Dravidian peoples

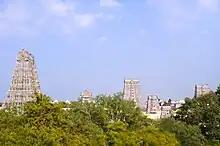
Meenakshi Amman temple, dedicated to Goddess Meenakshi, tutelary deity of Madurai city

Throughout Tamilakam, a king was considered to be divine by nature and possessed religious significance. The king was 'the representative of God on earth' and lived in a "koyil", which means the "residence of a god". The Modern Tamil word for temple is "koil". Ritual worship was also given to kings. Modern words for god like "kō" ( "king"), "iṟai" ( "emperor") and "āṇḍavar" ( "conqueror") now primarily refer to gods. These elements were incorporated later into Hinduism like the legendary marriage of Shiva to Queen Mīnātchi who ruled Madurai or Wanji-ko, a god who later merged into Indra. Tolkappiyar refers to the Three Crowned Kings as the "Three Glorified by Heaven",. In Dravidian-speaking South India, the concept of divine kingship led to the assumption of major roles by state and temple.